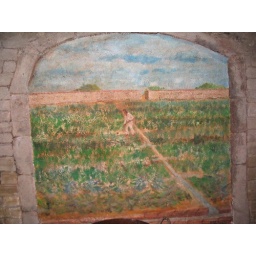
This Mural was on a wall in the indoor kitchen of the mural